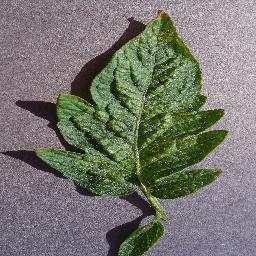
Label: Tomato___Spider_mites Two-spotted_spider_mite